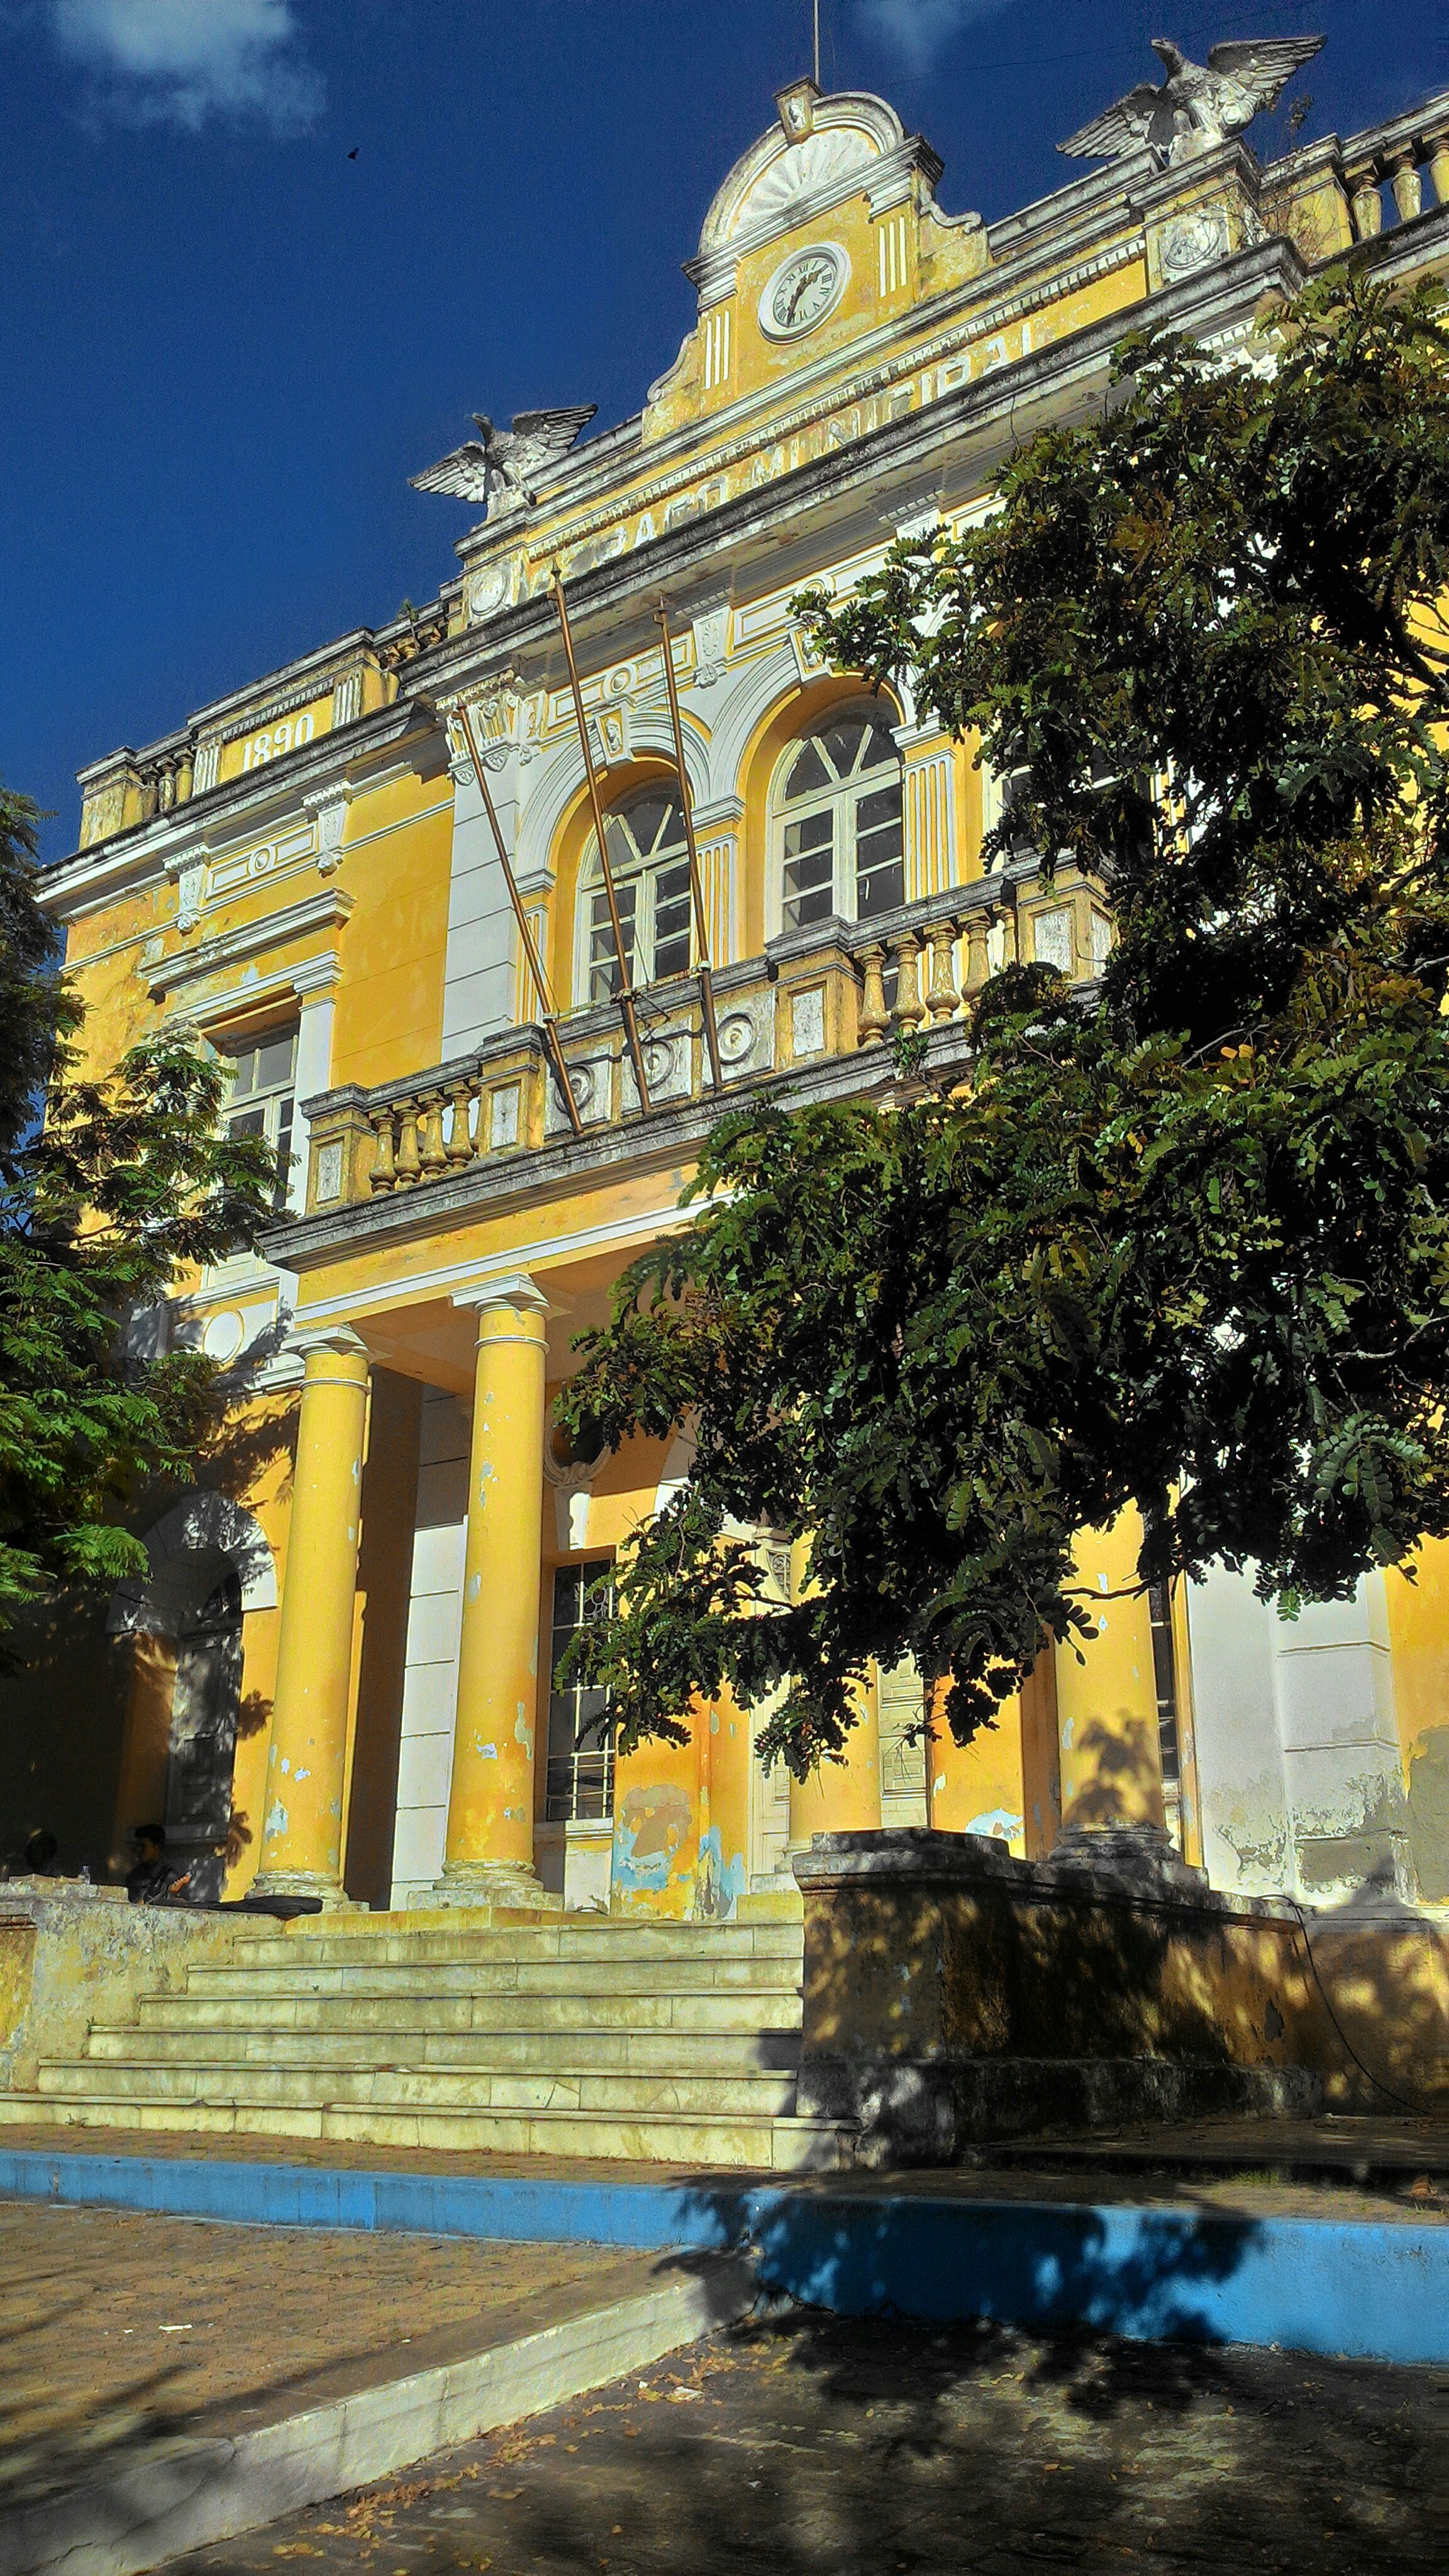
architecture, town, building, palace, monument, cityscape, landmark, facade, tourism, place of worship, temple, shrine, history, estate, town hall